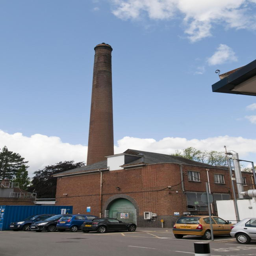
the chimney that the man fell